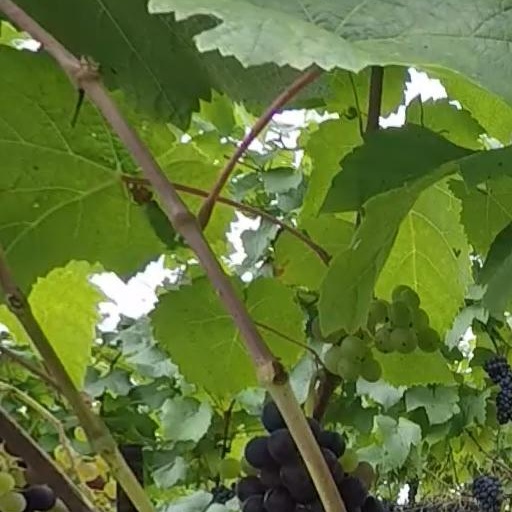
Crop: grape